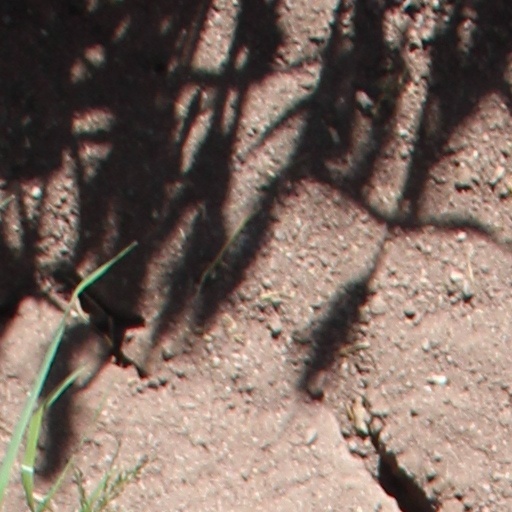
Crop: wheat